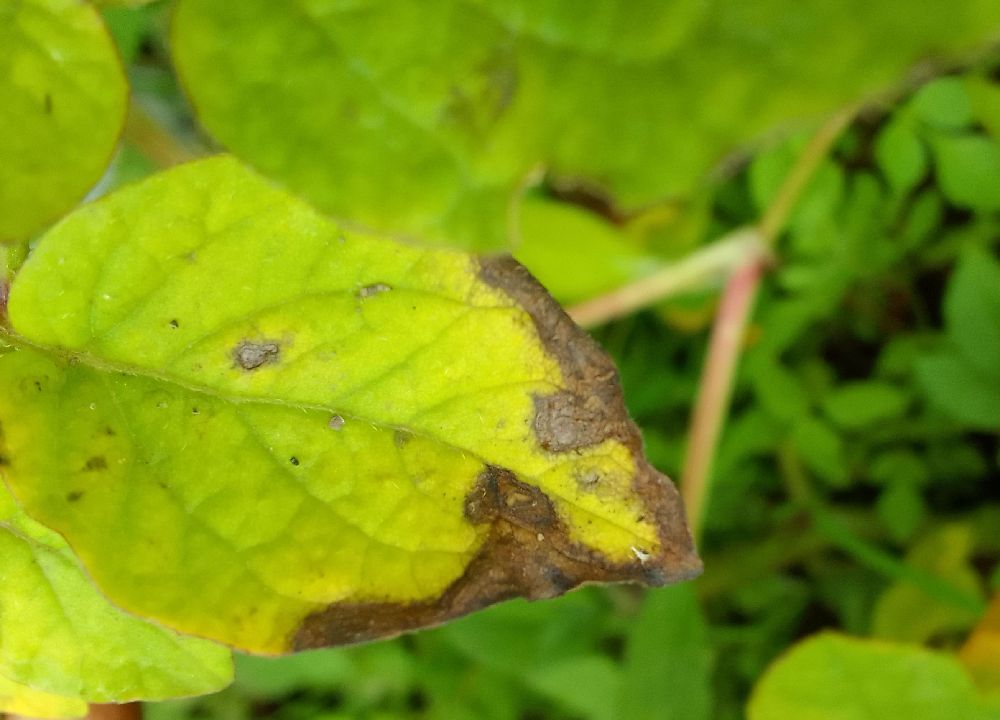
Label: Early blight